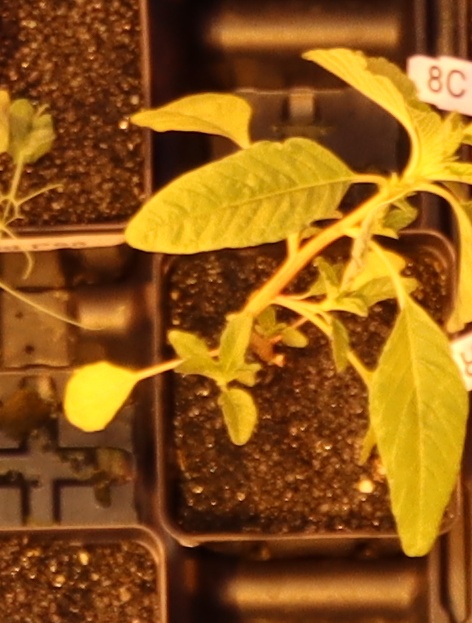
Label: Waterhemp